Luís Alves de Lima e Silva, Duke of Caxias

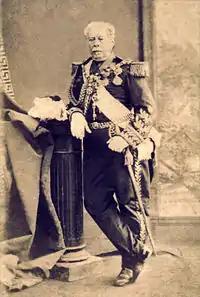
Caxias around age 74, c. 1877

Paranhos, now Viscount of Rio Branco, led a cabinet from 1871 to 1875. Two serious crises arose that challenged its viability and undermined the foundations of the monarchy. The first resulted from the controversy over the Law of Free Birth, which Caxias voted for. The law was to emancipate children born to slave women after its enactment. With half of Conservative Party members supporting the bill and the other half staunchly opposed, a serious rift opened in the ranks. Opponents represented the interests of powerful coffee farmers such as Caxias, planters who had long been the main political, social, and economic supporters of the Conservative Party.